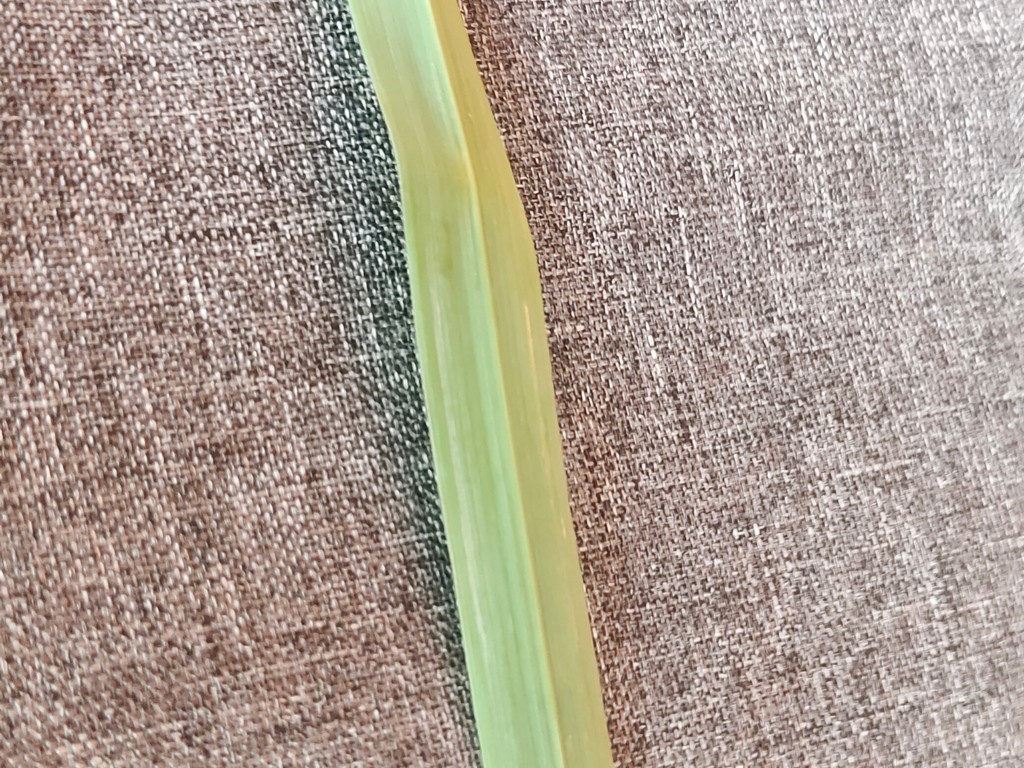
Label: Healthy